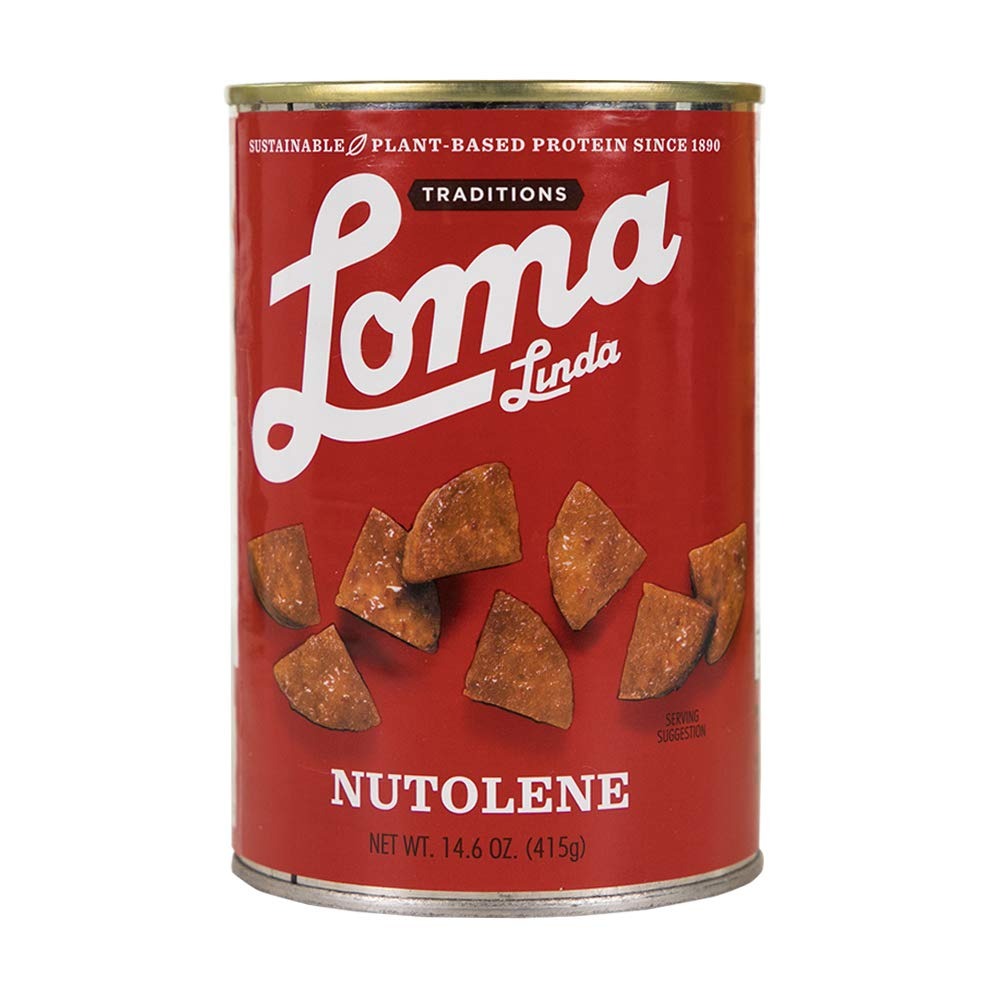
Item Name: Loma Linda Plant-Based Nutolene, Kosher
Bullet Point 1: Loma Linda Nutolene is flavorful & full of tasty peanut-based protein
Bullet Point 2: Healthy gluten-free alternative to meat that's lower in fat & perfect for vegetarians & vegans
Bullet Point 3: Simply heat & eat, ideal for cooking anytime of the year
Bullet Point 4: Requires no refrigeration or freezing, up to 36-months shelf life
Bullet Point 5: Providing family favorite meals since 1890
Value: 14.6
Unit: ounce

Price: 49.99